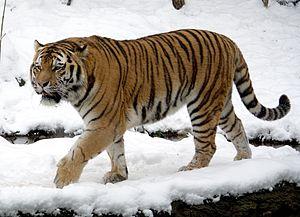
La Sibérie est la partie de la Russie située en Asie : une immense région d'une surface de 13,1 millions de kilomètres carrés très peu peuplée. Située dans le centre et l'est de la Fédération de Russie, elle s’étend de l'Oural à l'ouest-nord-ouest jusqu'à l'océan Pacifique à l'est-nord-est et de l'océan Arctique au nord jusqu'aux monts Altaï situés au sud-sud-ouest entre le Kazakhstan et la Mongolie et jusqu'aux frontières mongoles et chinoises respectivement au sud-sud-est et à l'est-sud-est. Constituant la partie nord de l'Asie, la Sibérie représente 77 % de la surface de la Russie, mais seulement 27 % de sa population, et se caractérise par un climat froid et continental avec un paysage au relief modéré sillonné par d'énormes fleuves. Longtemps habitée par des populations pastorales de langues ouralo-altaïques, elle a été progressivement colonisée par l'Empire russe à partir du XVIIᵉ siècle. Le régime soviétique a poursuivi l'exploitation forestière et a débuté l'extraction minière, gazière et pétrolière au XXᵉ siècle.